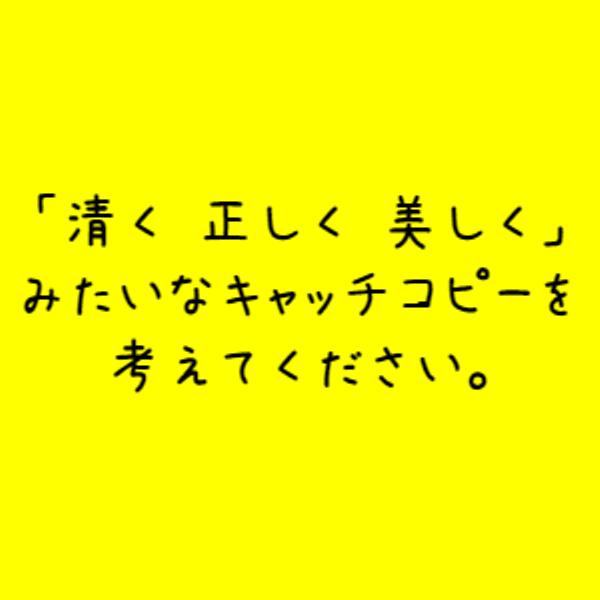
回答: とん吉ちん平かん太